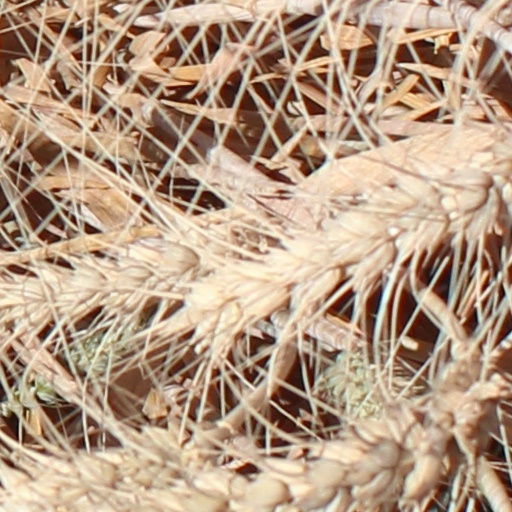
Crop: wheat